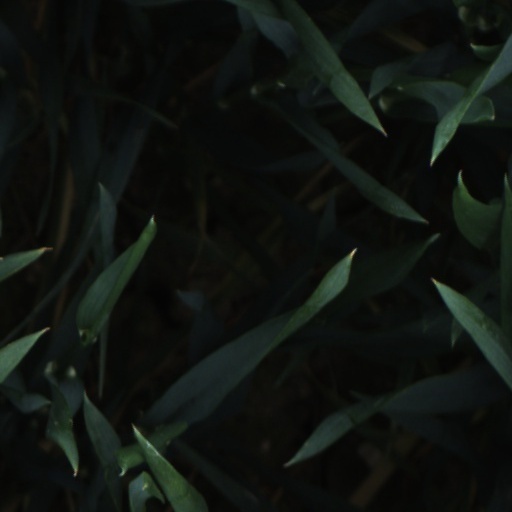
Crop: wheat